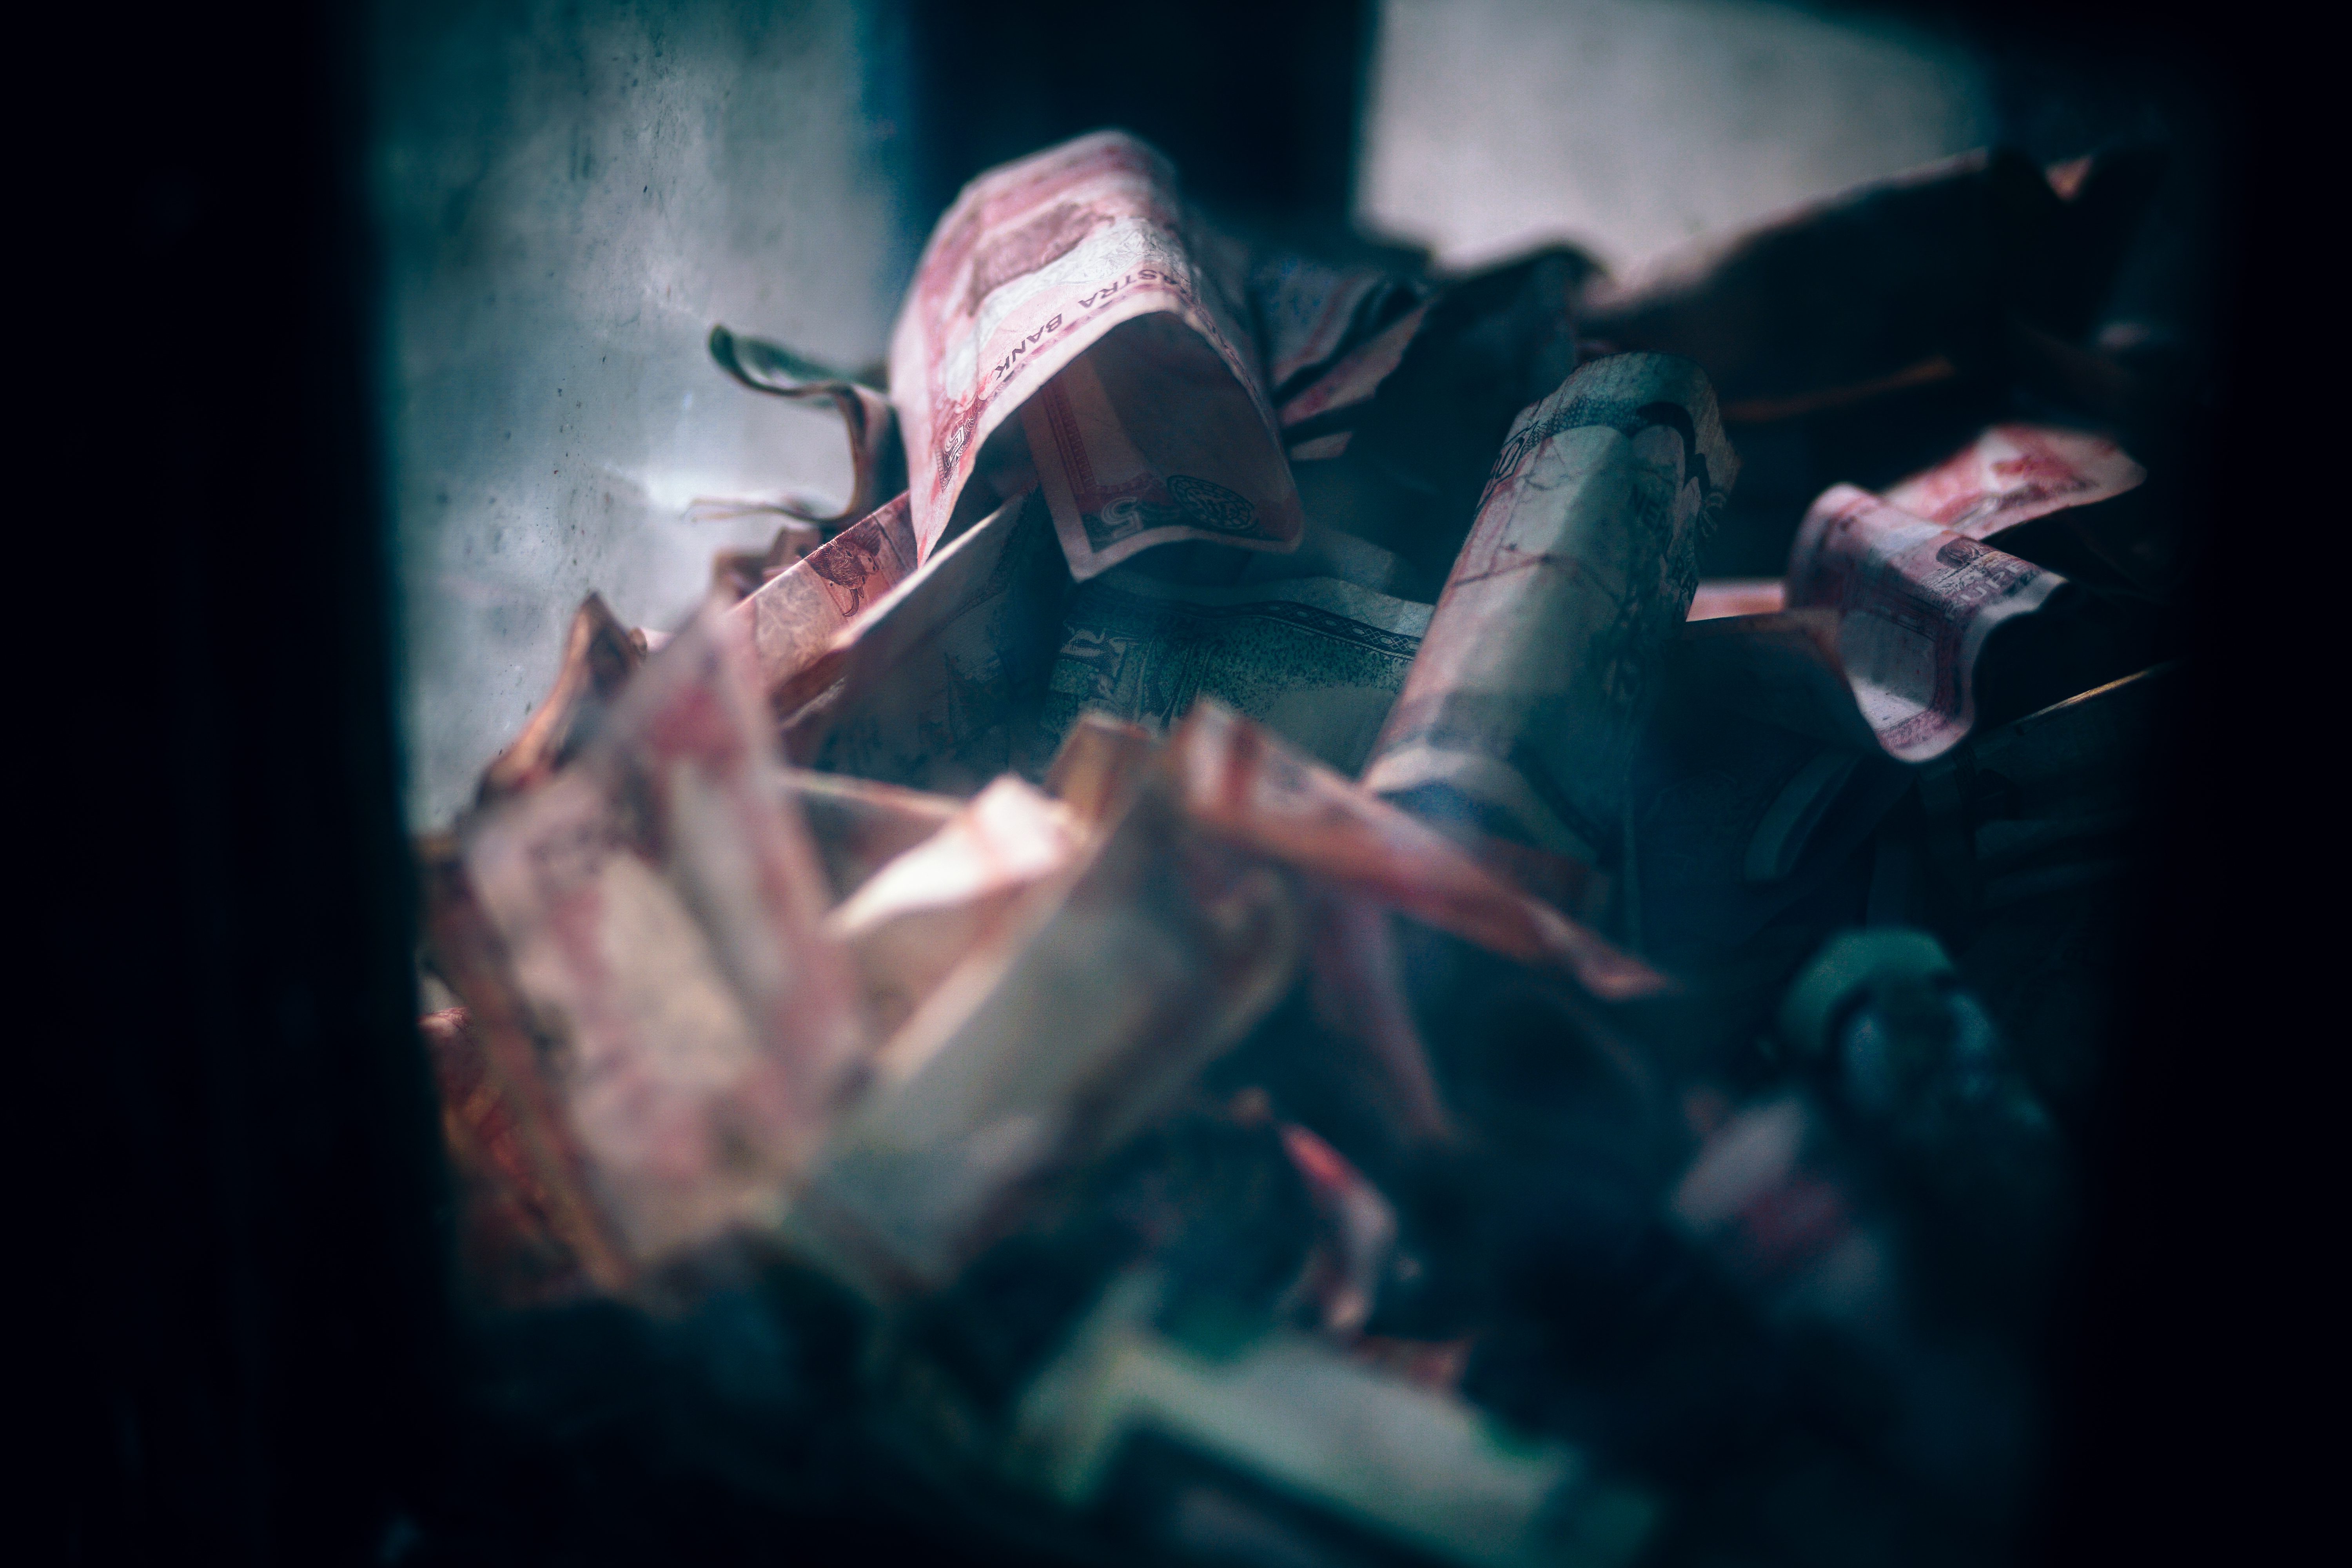
crowd, concert, darkness, stage, performance, entertainment, nightclub, performing arts, special effects, rock concert